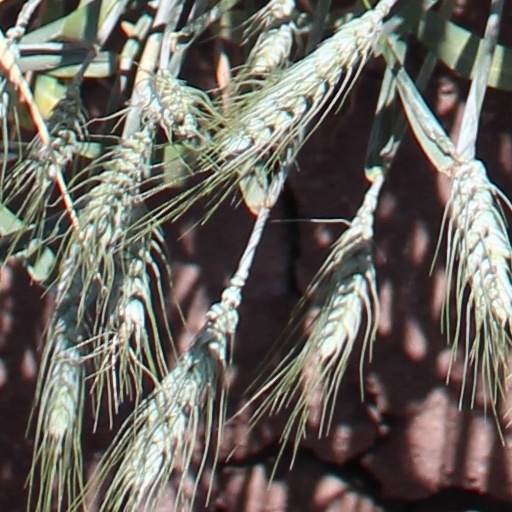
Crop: wheat